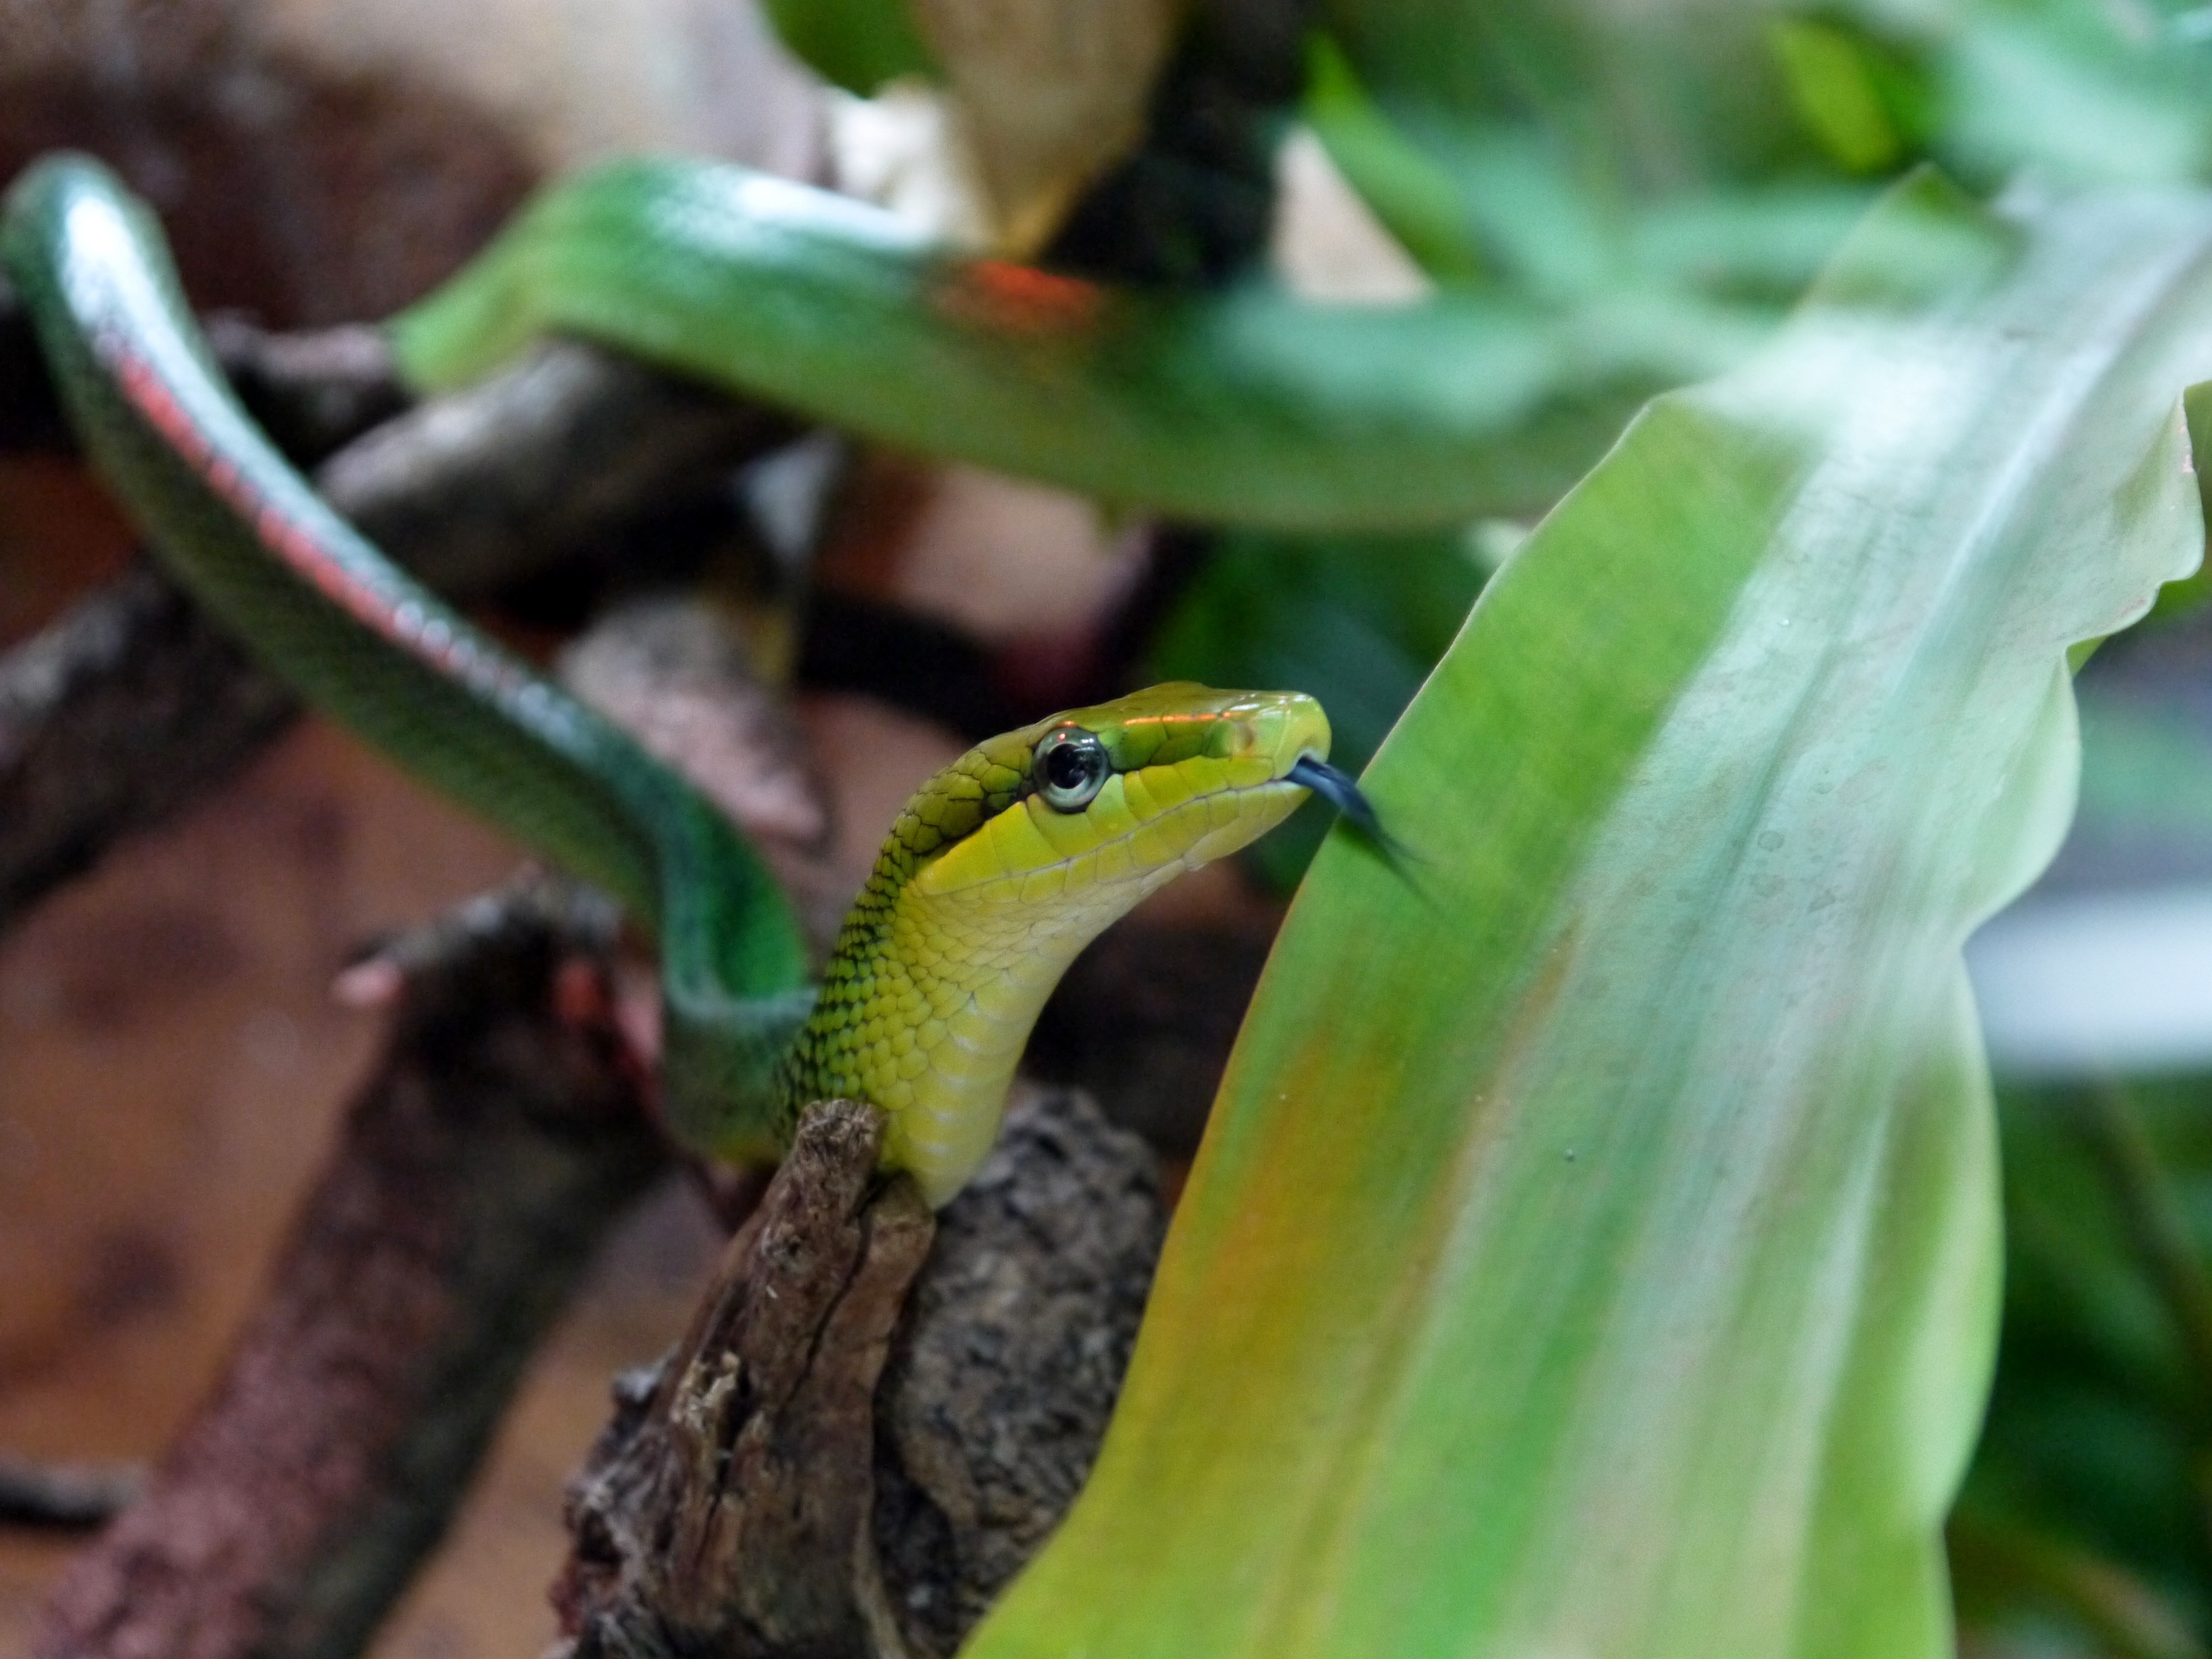
tree, nature, forest, grass, flower, wildlife, zoo, green, jungle, beak, tropical, reptile, amphibian, fauna, tree frog, rainforest, snake, vertebrate, tongue, scales, slither, scaled reptile